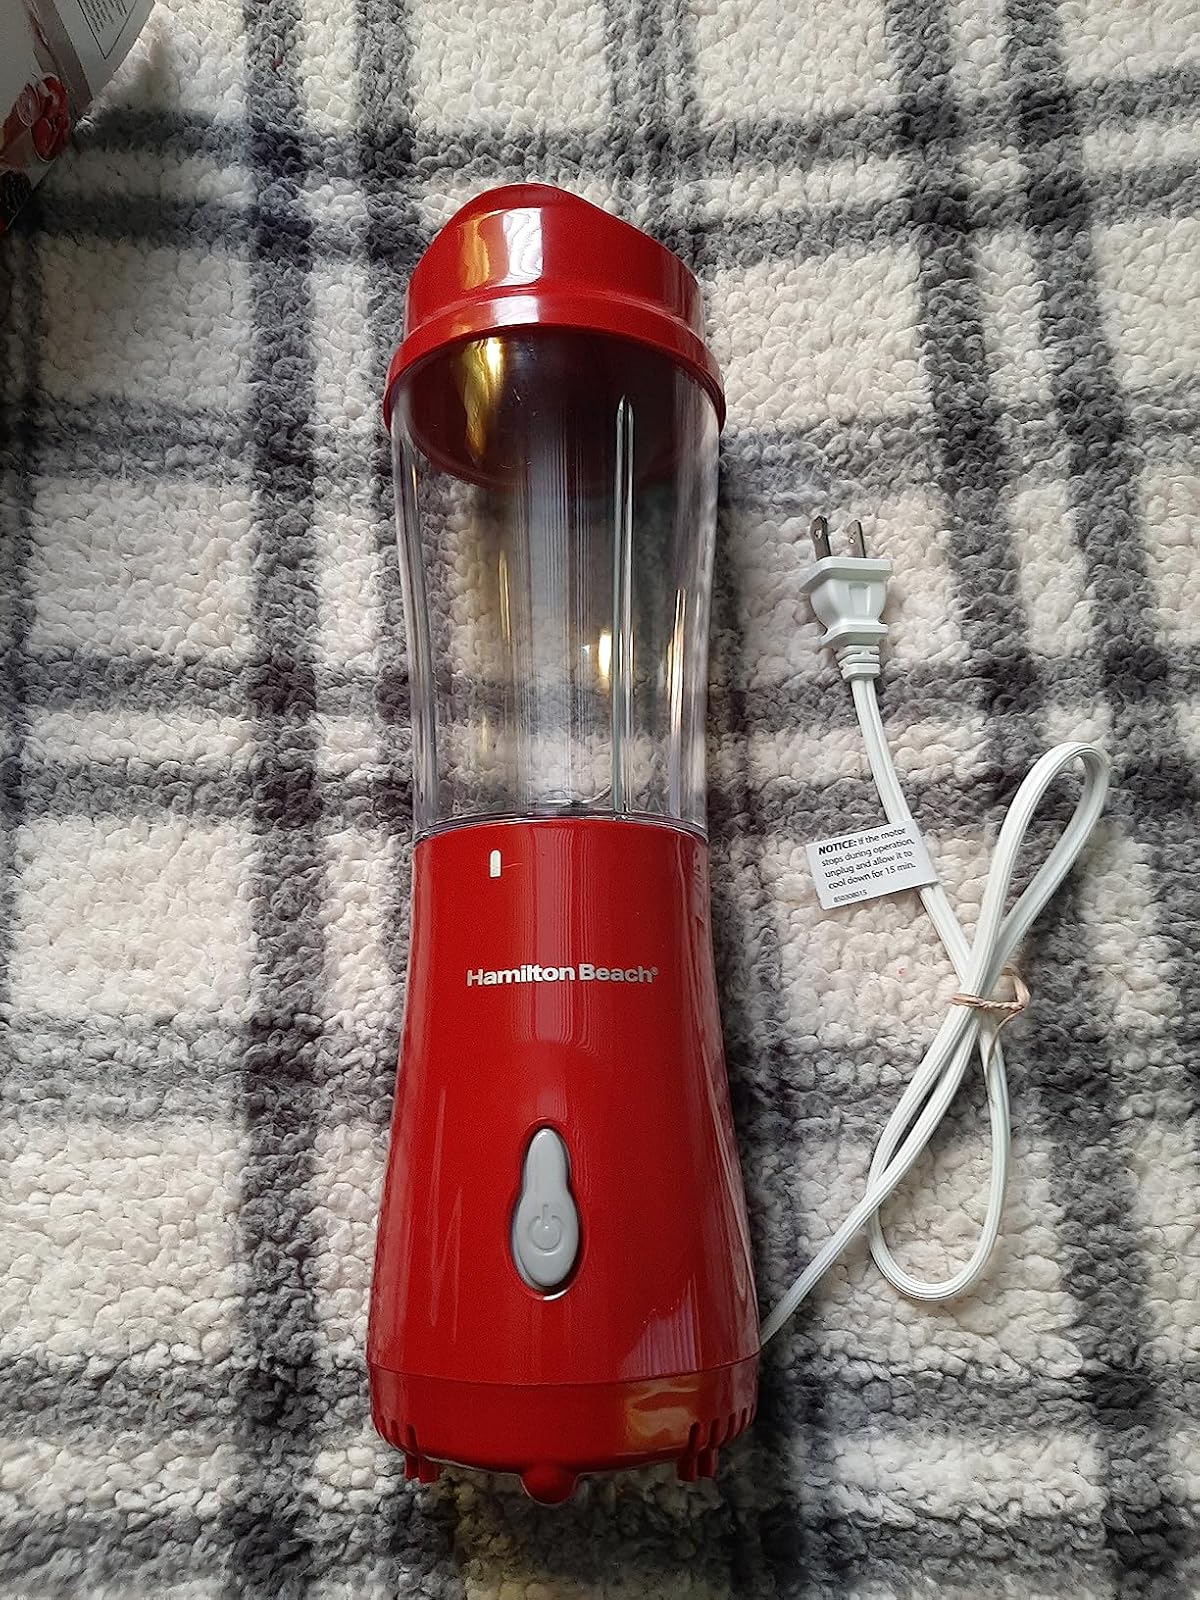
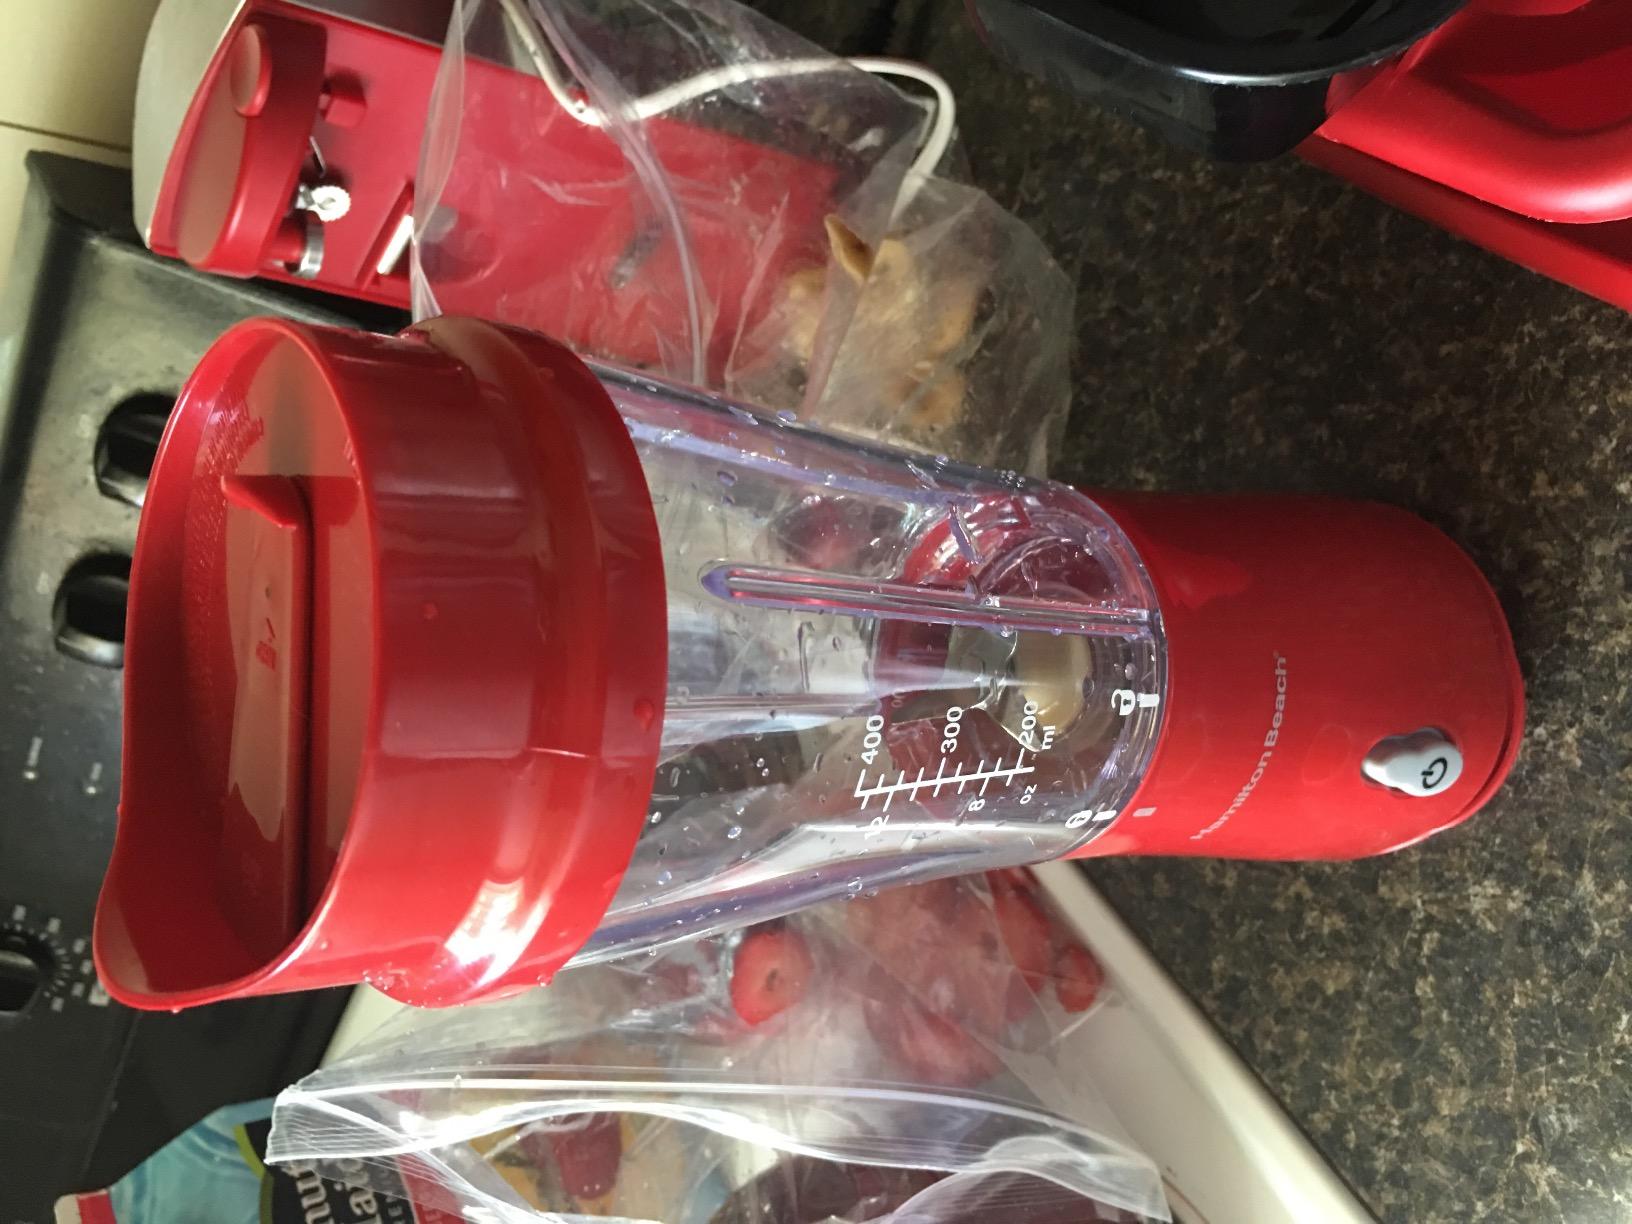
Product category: items_blender
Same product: yes